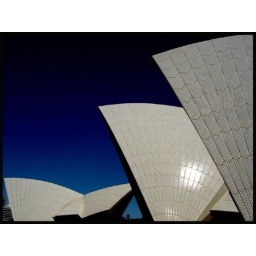
the sail of the opera house in Sydney